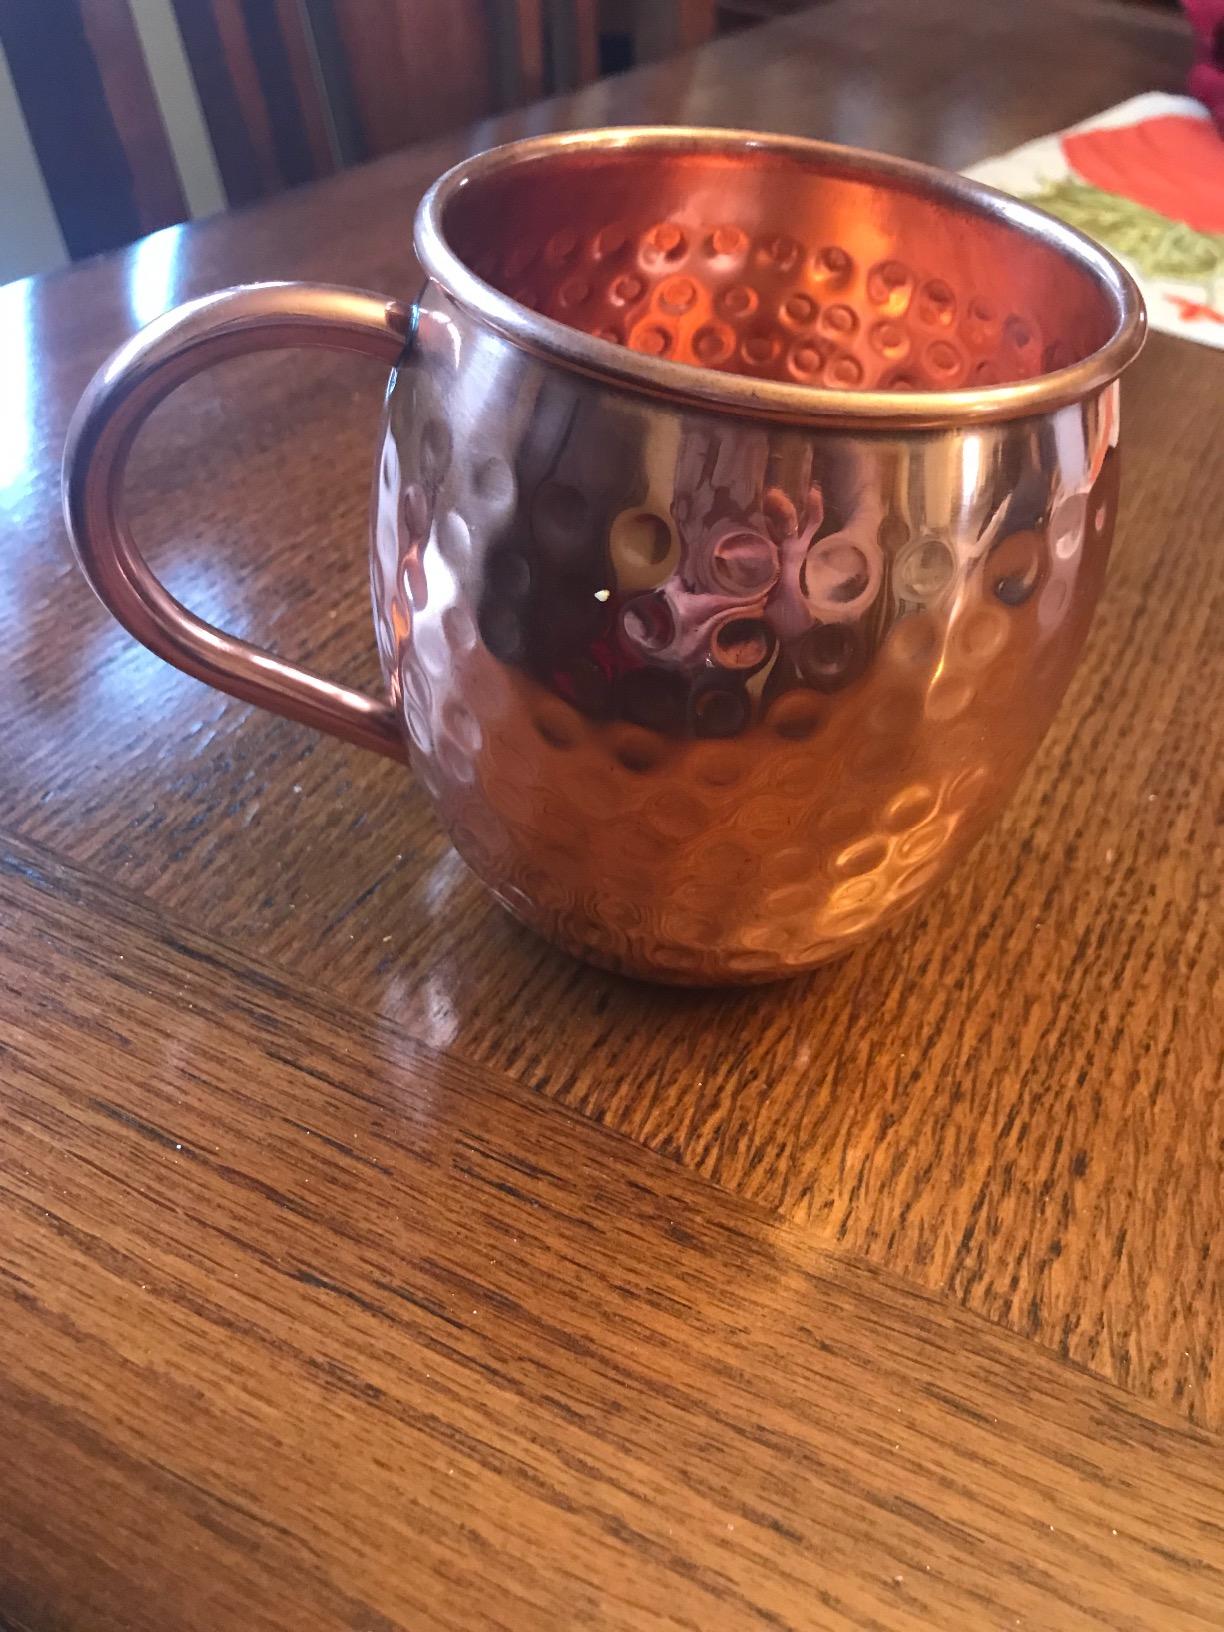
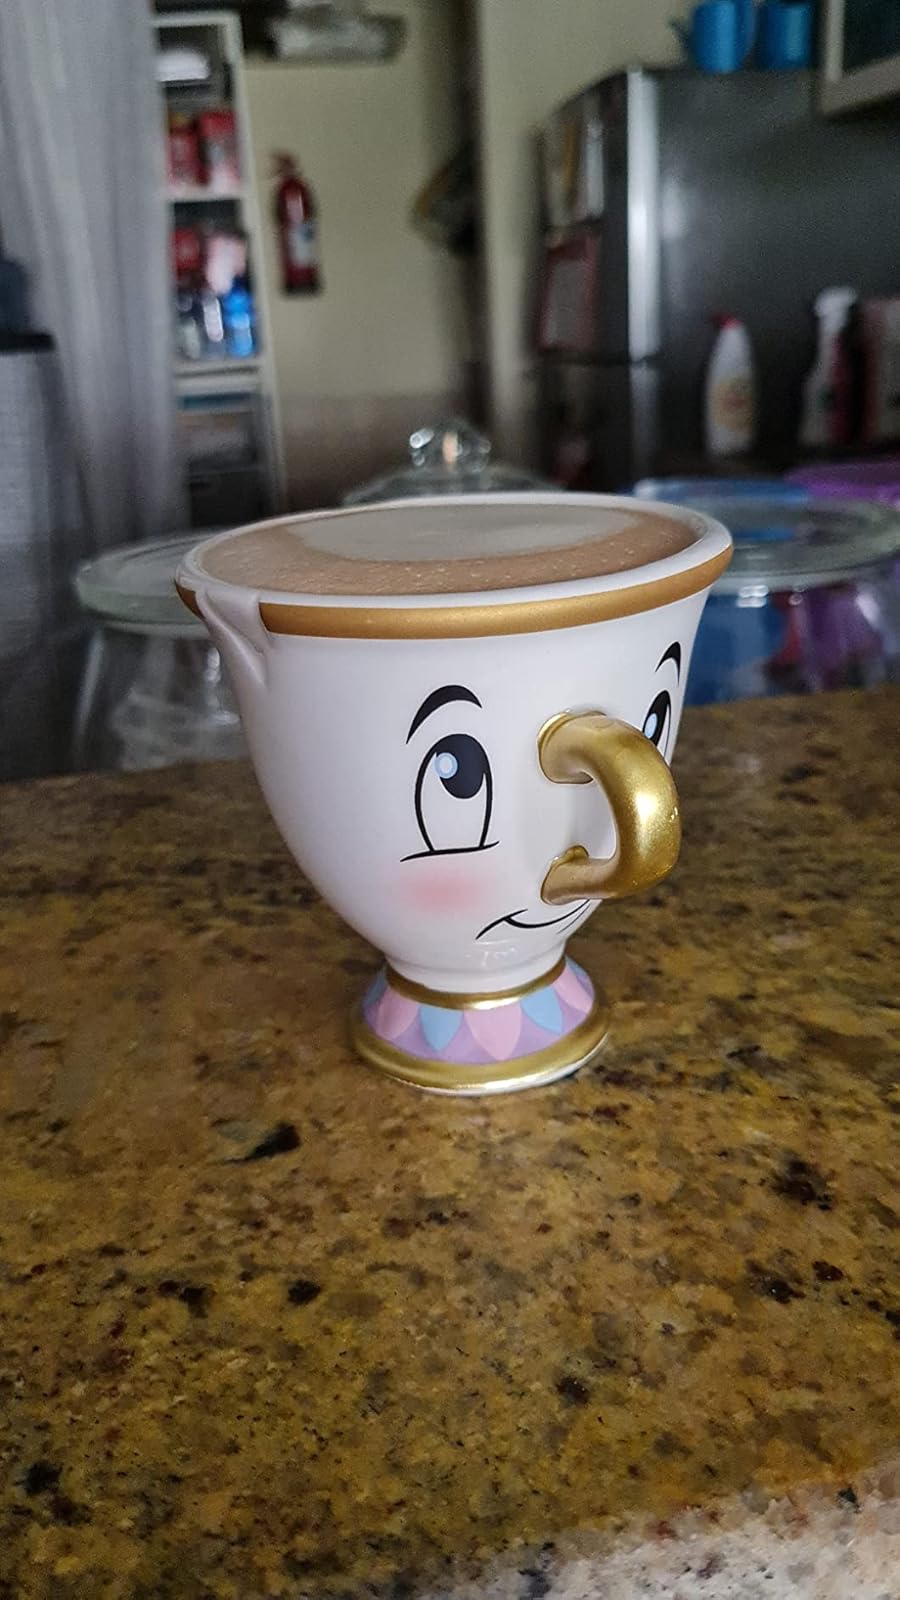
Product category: items_mug
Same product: no